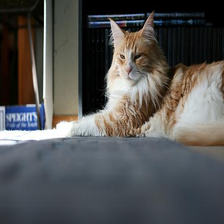
Species: cat
Breed: Maine Coon